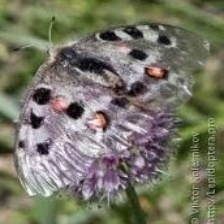
Species: APPOLLO